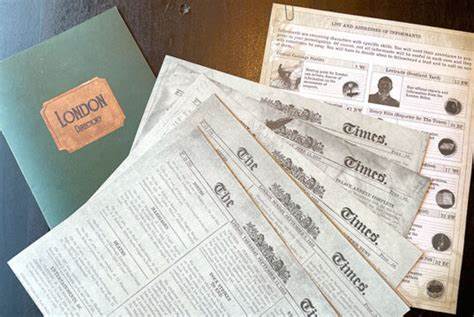
Label: paper